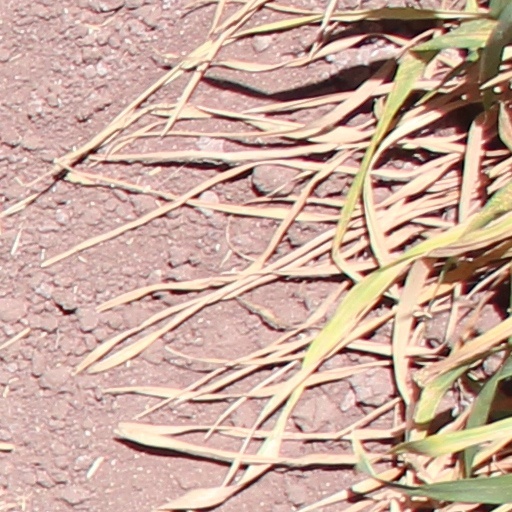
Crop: wheat